Girua Airport

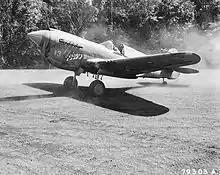
"Poopy II" P-40E Warhawk Assigned to 1st Lt. A.T. House,Jr. from the 7th Fighter Squadron, 49th Fighter Group. He was an ace with a total of 5 victories. Photo was taken while preparing to take-off after getting an alert for enemy aircraft at Dobodura in May 1943.

Girua Airport is an airport serving Popondetta, a city in the Oro (or Northern) province in Papua New Guinea.